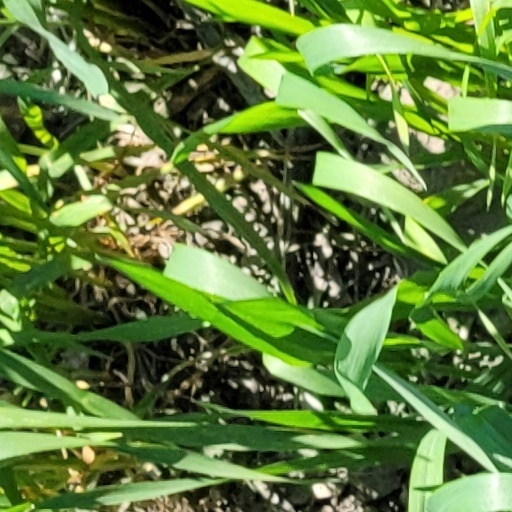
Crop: wheat